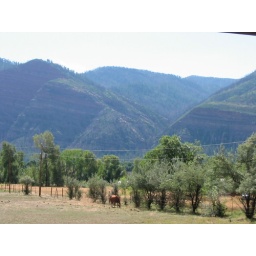
dipping red beds near Durango